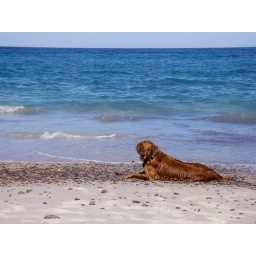
dog who found us on the beach in Cabo Pulmo. spent a good while playing with tennis ball in the sea.